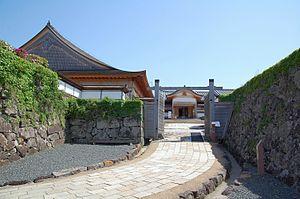
Voici une liste non exhaustive de châteaux japonais.
Le domaine de Sasayama est un domaine féodal japonais de l'époque d'Edo situé dans la province de Tamba. Il est créé en 1609 quand Matsudaira Yasushige y arrive en provenance du domaine de Yakami. Le domaine change plusieurs fois de mains jusqu'en 1748 quand il est donné à Tadatomo Aoyama. La famille Aoyama y reste jusqu'en 1868 et le domaine est aboli en 1871. Son territoire fait brièvement partie de la préfecture de Toyooka avant d'intégrer la préfecture de Hyogo en 1876.